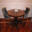
Label: table